Lilienfeld Abbey

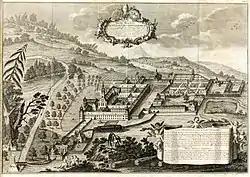
View of the Lilienfeld Cistercian Abbey, 1747

In the 17th century the medieval buildings were extended by Baroque additions. In the first half of the 18th century the tower, library and church interior and furnishings were also refurbished in the Baroque style.